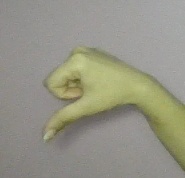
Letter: waw